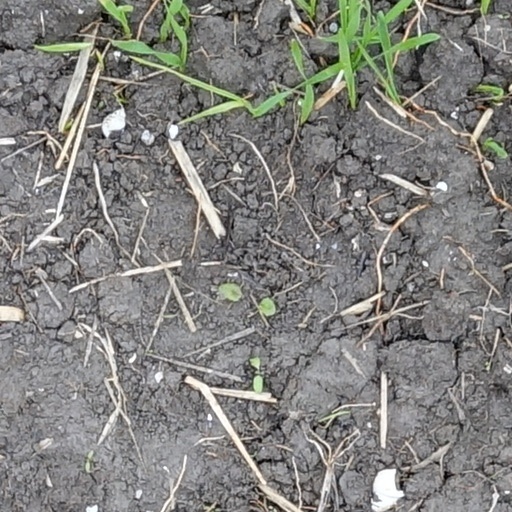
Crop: wheat